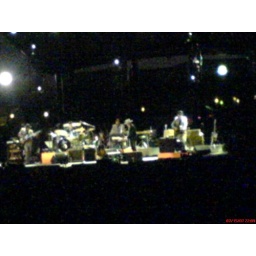
The litte figure at the keyboard in the white hat is Bob Dylan